Historiography of Colonial Spanish America

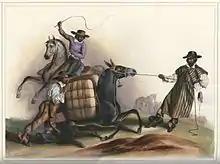
Arrieros in Mexico. Mules were the main way cargo was moved overland, engraving by Carl Nebel

For a number of years scholars deeply researched landed estates, haciendas, and debated whether haciendas were feudal or capitalist and how they contributed to the economic development. More recently, scholars have focused on commodity chains and their contribution to globalization, rather than focusing solely on production sites.